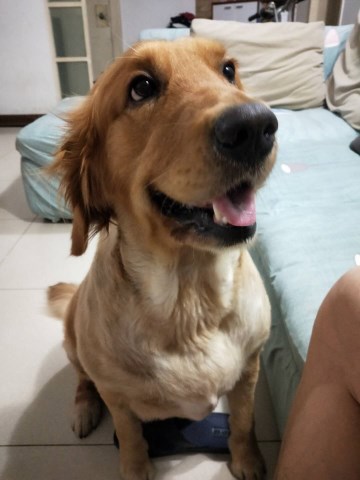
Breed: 5355-n000126-golden_retriever